The Cardturner

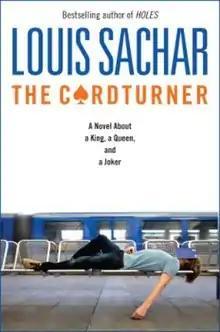
First edition cover

The Cardturner is a novel written by Newbery Medal winner Louis Sachar and published by Delacorte Press in May 2010.